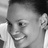
Emotion: happy